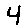
Label: 4